Busting Loose (TV series)

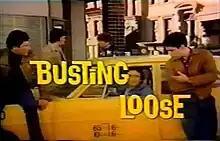
Title card, with Adam Arkin as Lenny Markowitz at right.

Busting Loose is an American sitcom starring Adam Arkin which centers on a young man in New York City who has moved out of his parents house to live on his own for the first time. The show aired on CBS between January 17, 1977, and November 16, 1977.